Wandaba Style

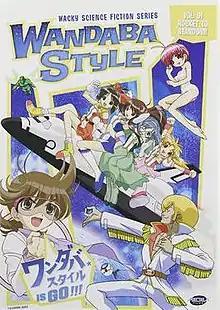
"Wandaba Style" ADV DVD cover art

, shortened to Wandaba Style in the English language release, is a Japanese anime television series animated by TNK. It originally aired from April 5, 2003 to June 21, 2003. The series was released in English by ADV Films and 3 volumes of videos were released on VHS and DVD.